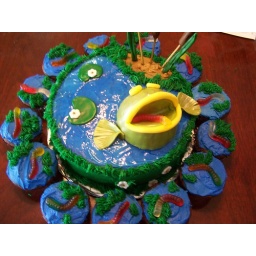
A fishermans birthday! Fish cake and matching cupcakes. BC icing, fondant accents, and gummy worms! RKT fish covered in fondant